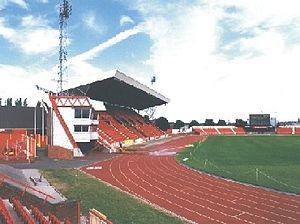
Le Gateshead International Stadium est un stade de 11 800 places situé à Gateshead au Royaume-Uni, construit en 1955 sous le nom de Gateshead Youth Stadium. il comporte une piste d'athlétisme.
Les 4ᵉˢ Championnats d'Europe d'athlétisme par équipes se déroulent les 22 et 23 juin 2013 à Gateshead au Gateshead International Stadium pour les épreuves de Super Ligue, à Dublin, Kaunas et à Banská Bystrica pour les Première, Deuxième et Troisième Ligue, respectivement.